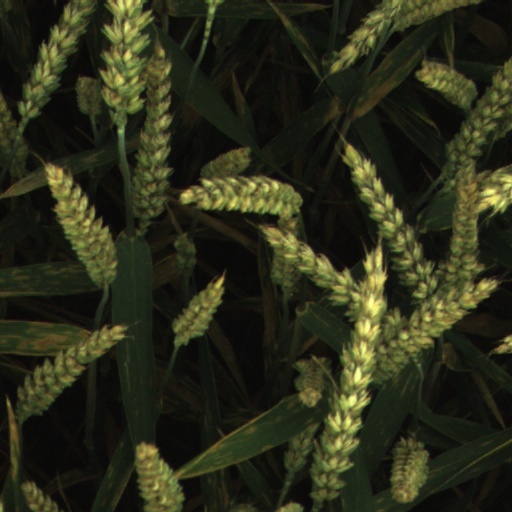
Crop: wheat